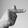
ASL letter: T